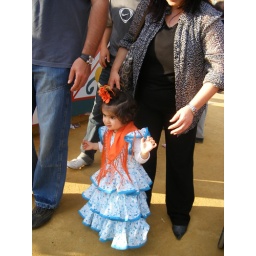
Little girl in her Flamenco dress